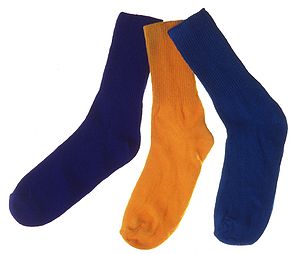
Sok / Billeder af sokker
En sok er et stykke tøj, der er beregnet til at have om fødderne med et skaft, der går op over den nederste del af læggen i modsætning til en soklet.